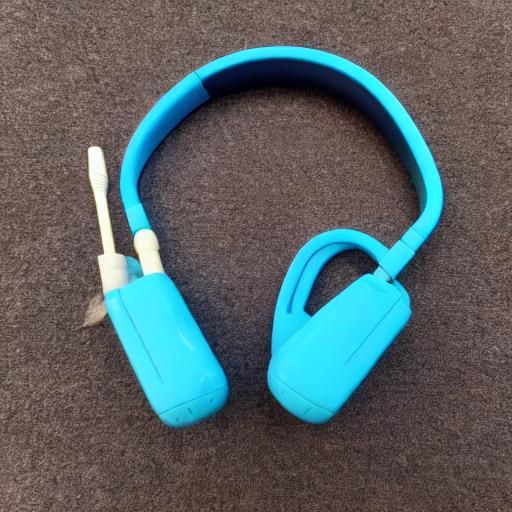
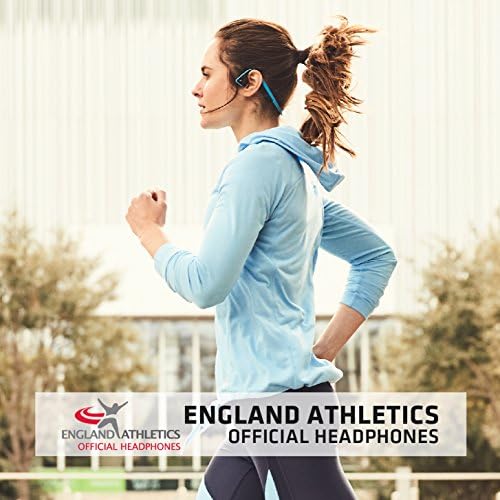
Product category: headphones
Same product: no